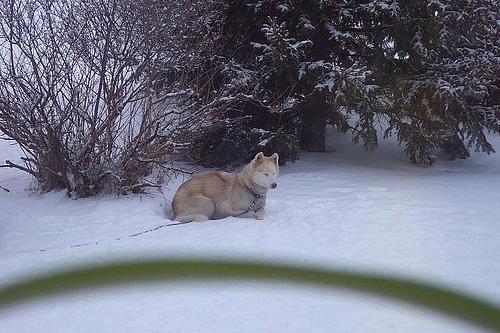
Siberian_husky